Facundo Cabral

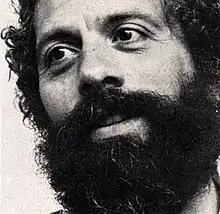
Cabral in the "Pateando tachos" album (1984)

Facundo Cabral (born Rodolfo Enrique Cabral Camiñas; May 22, 1937 – July 9, 2011) was an Argentine singer-songwriter.